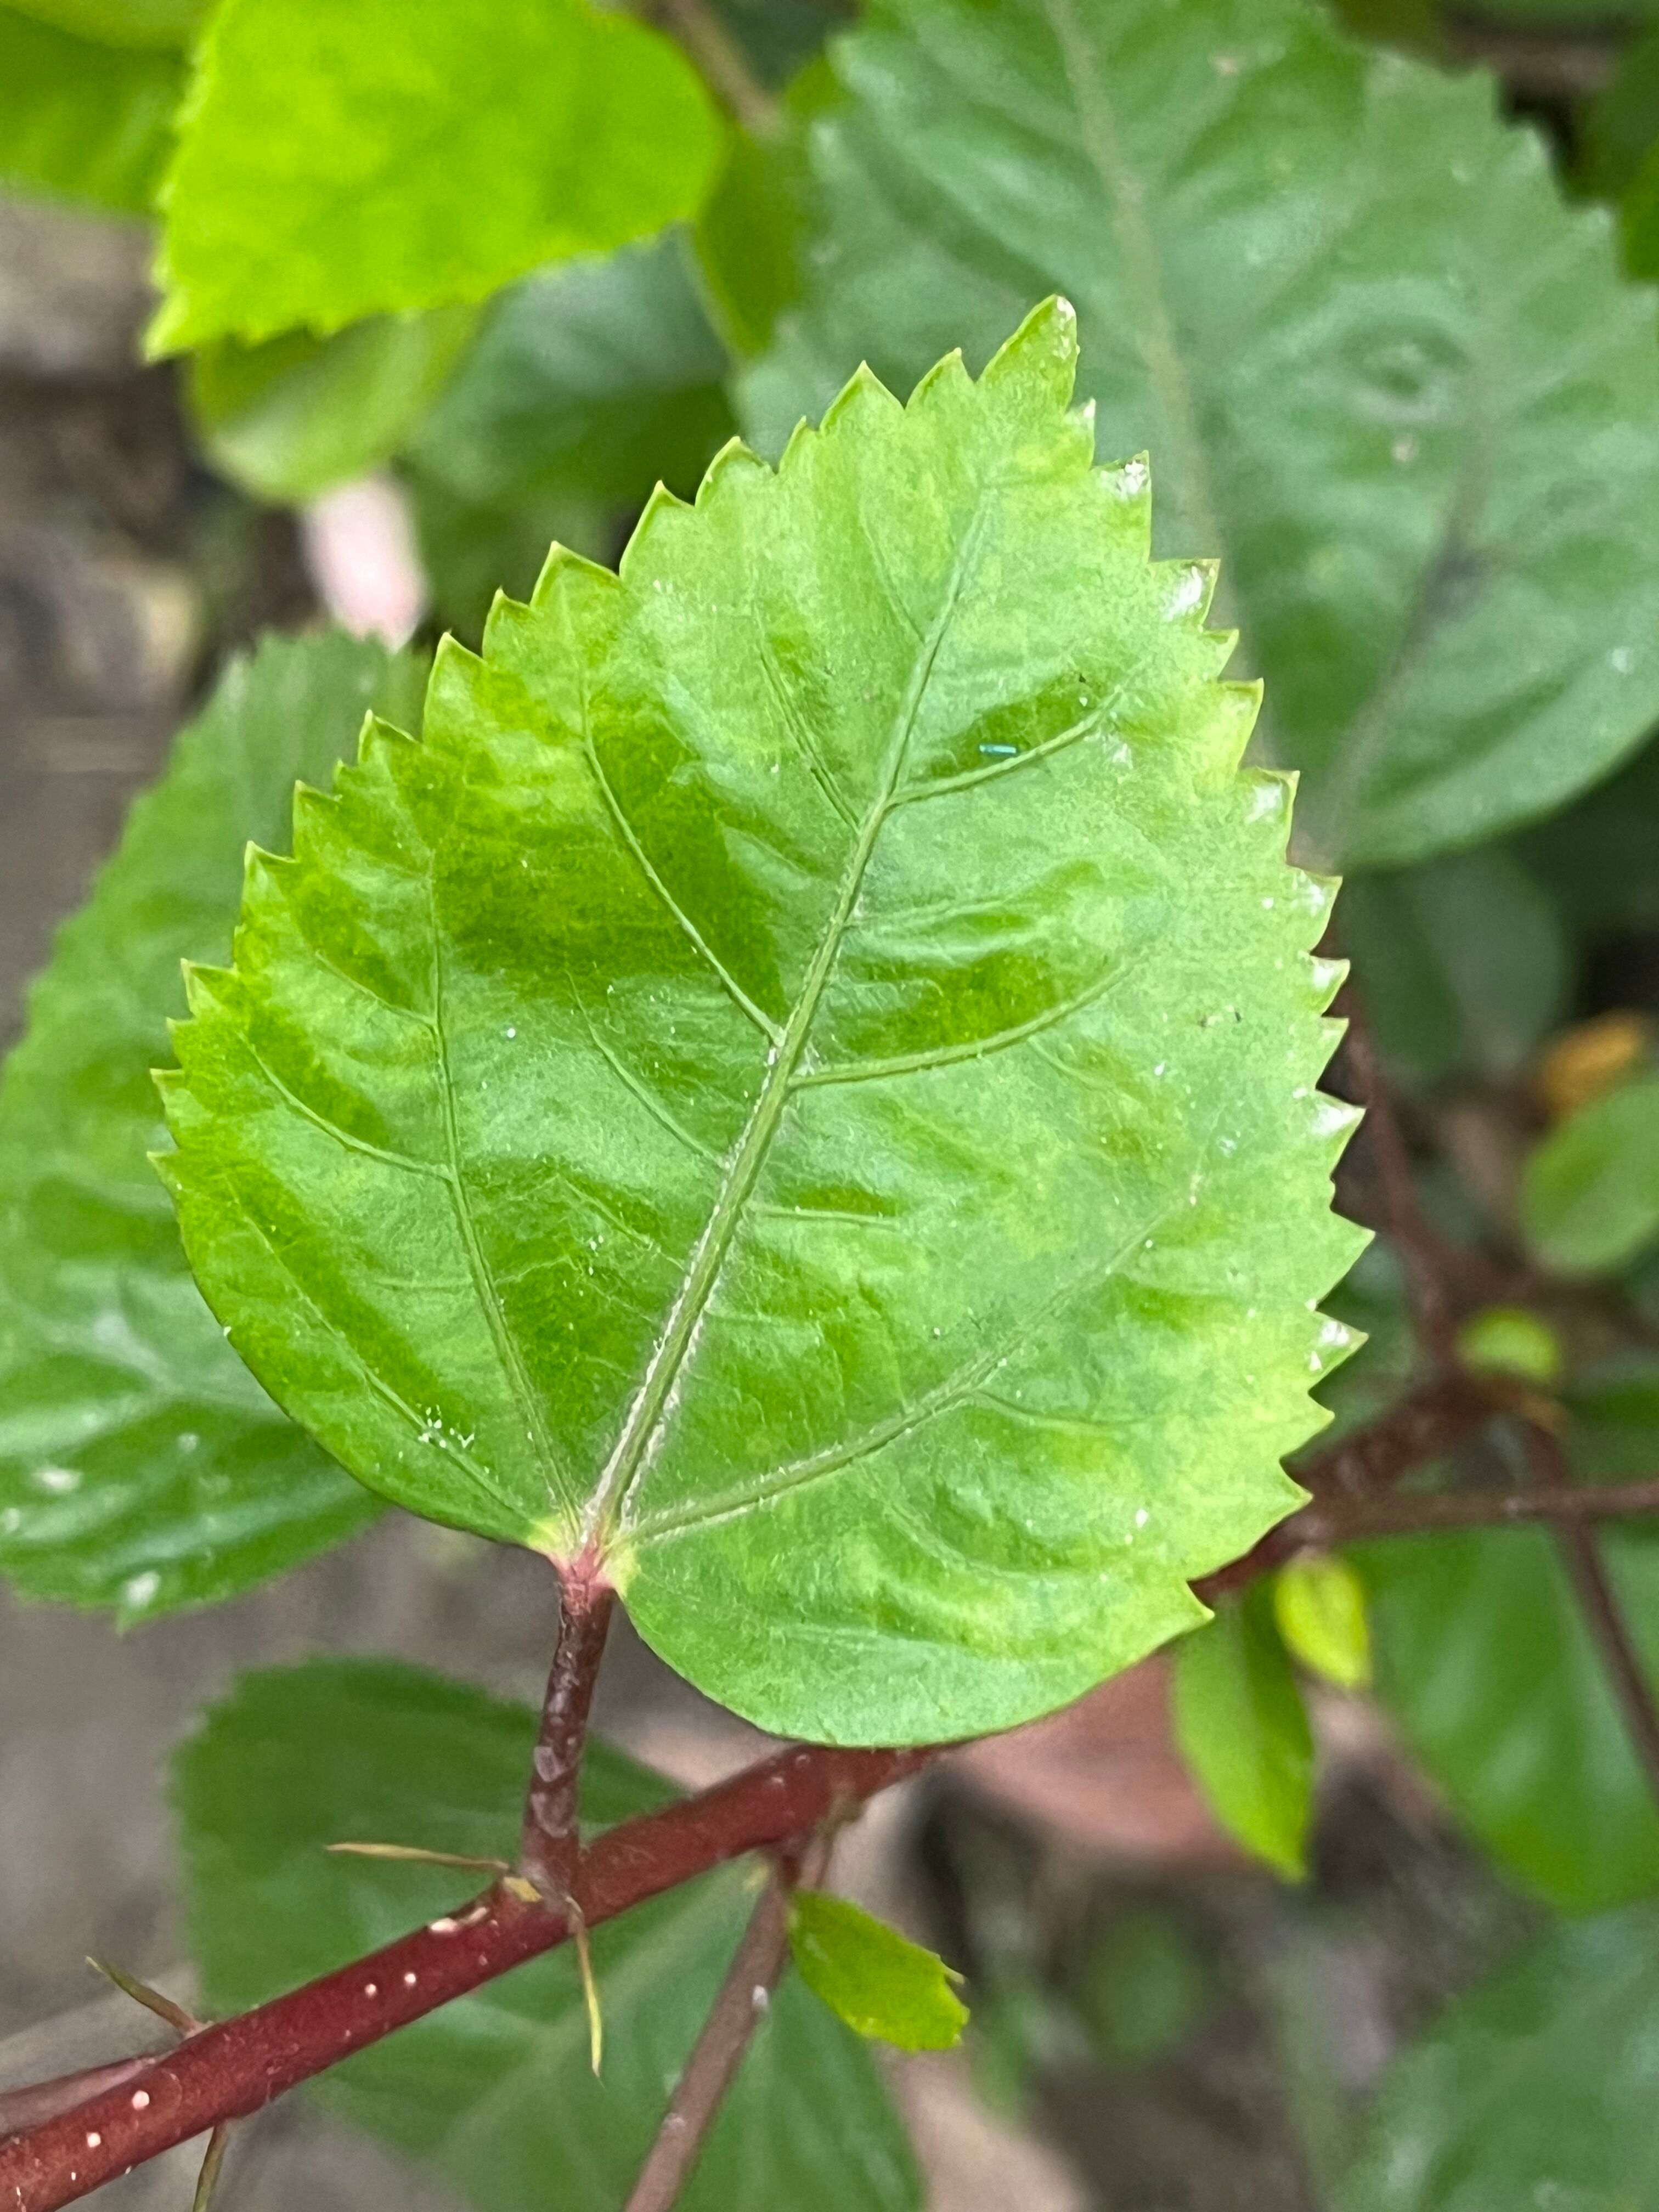
Plant species: hibiscus-rosa-sinensis